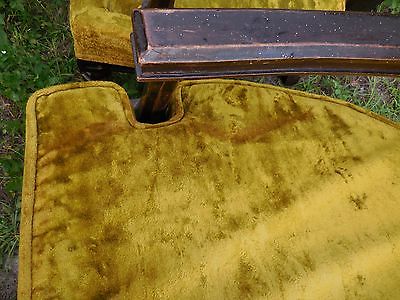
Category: chair